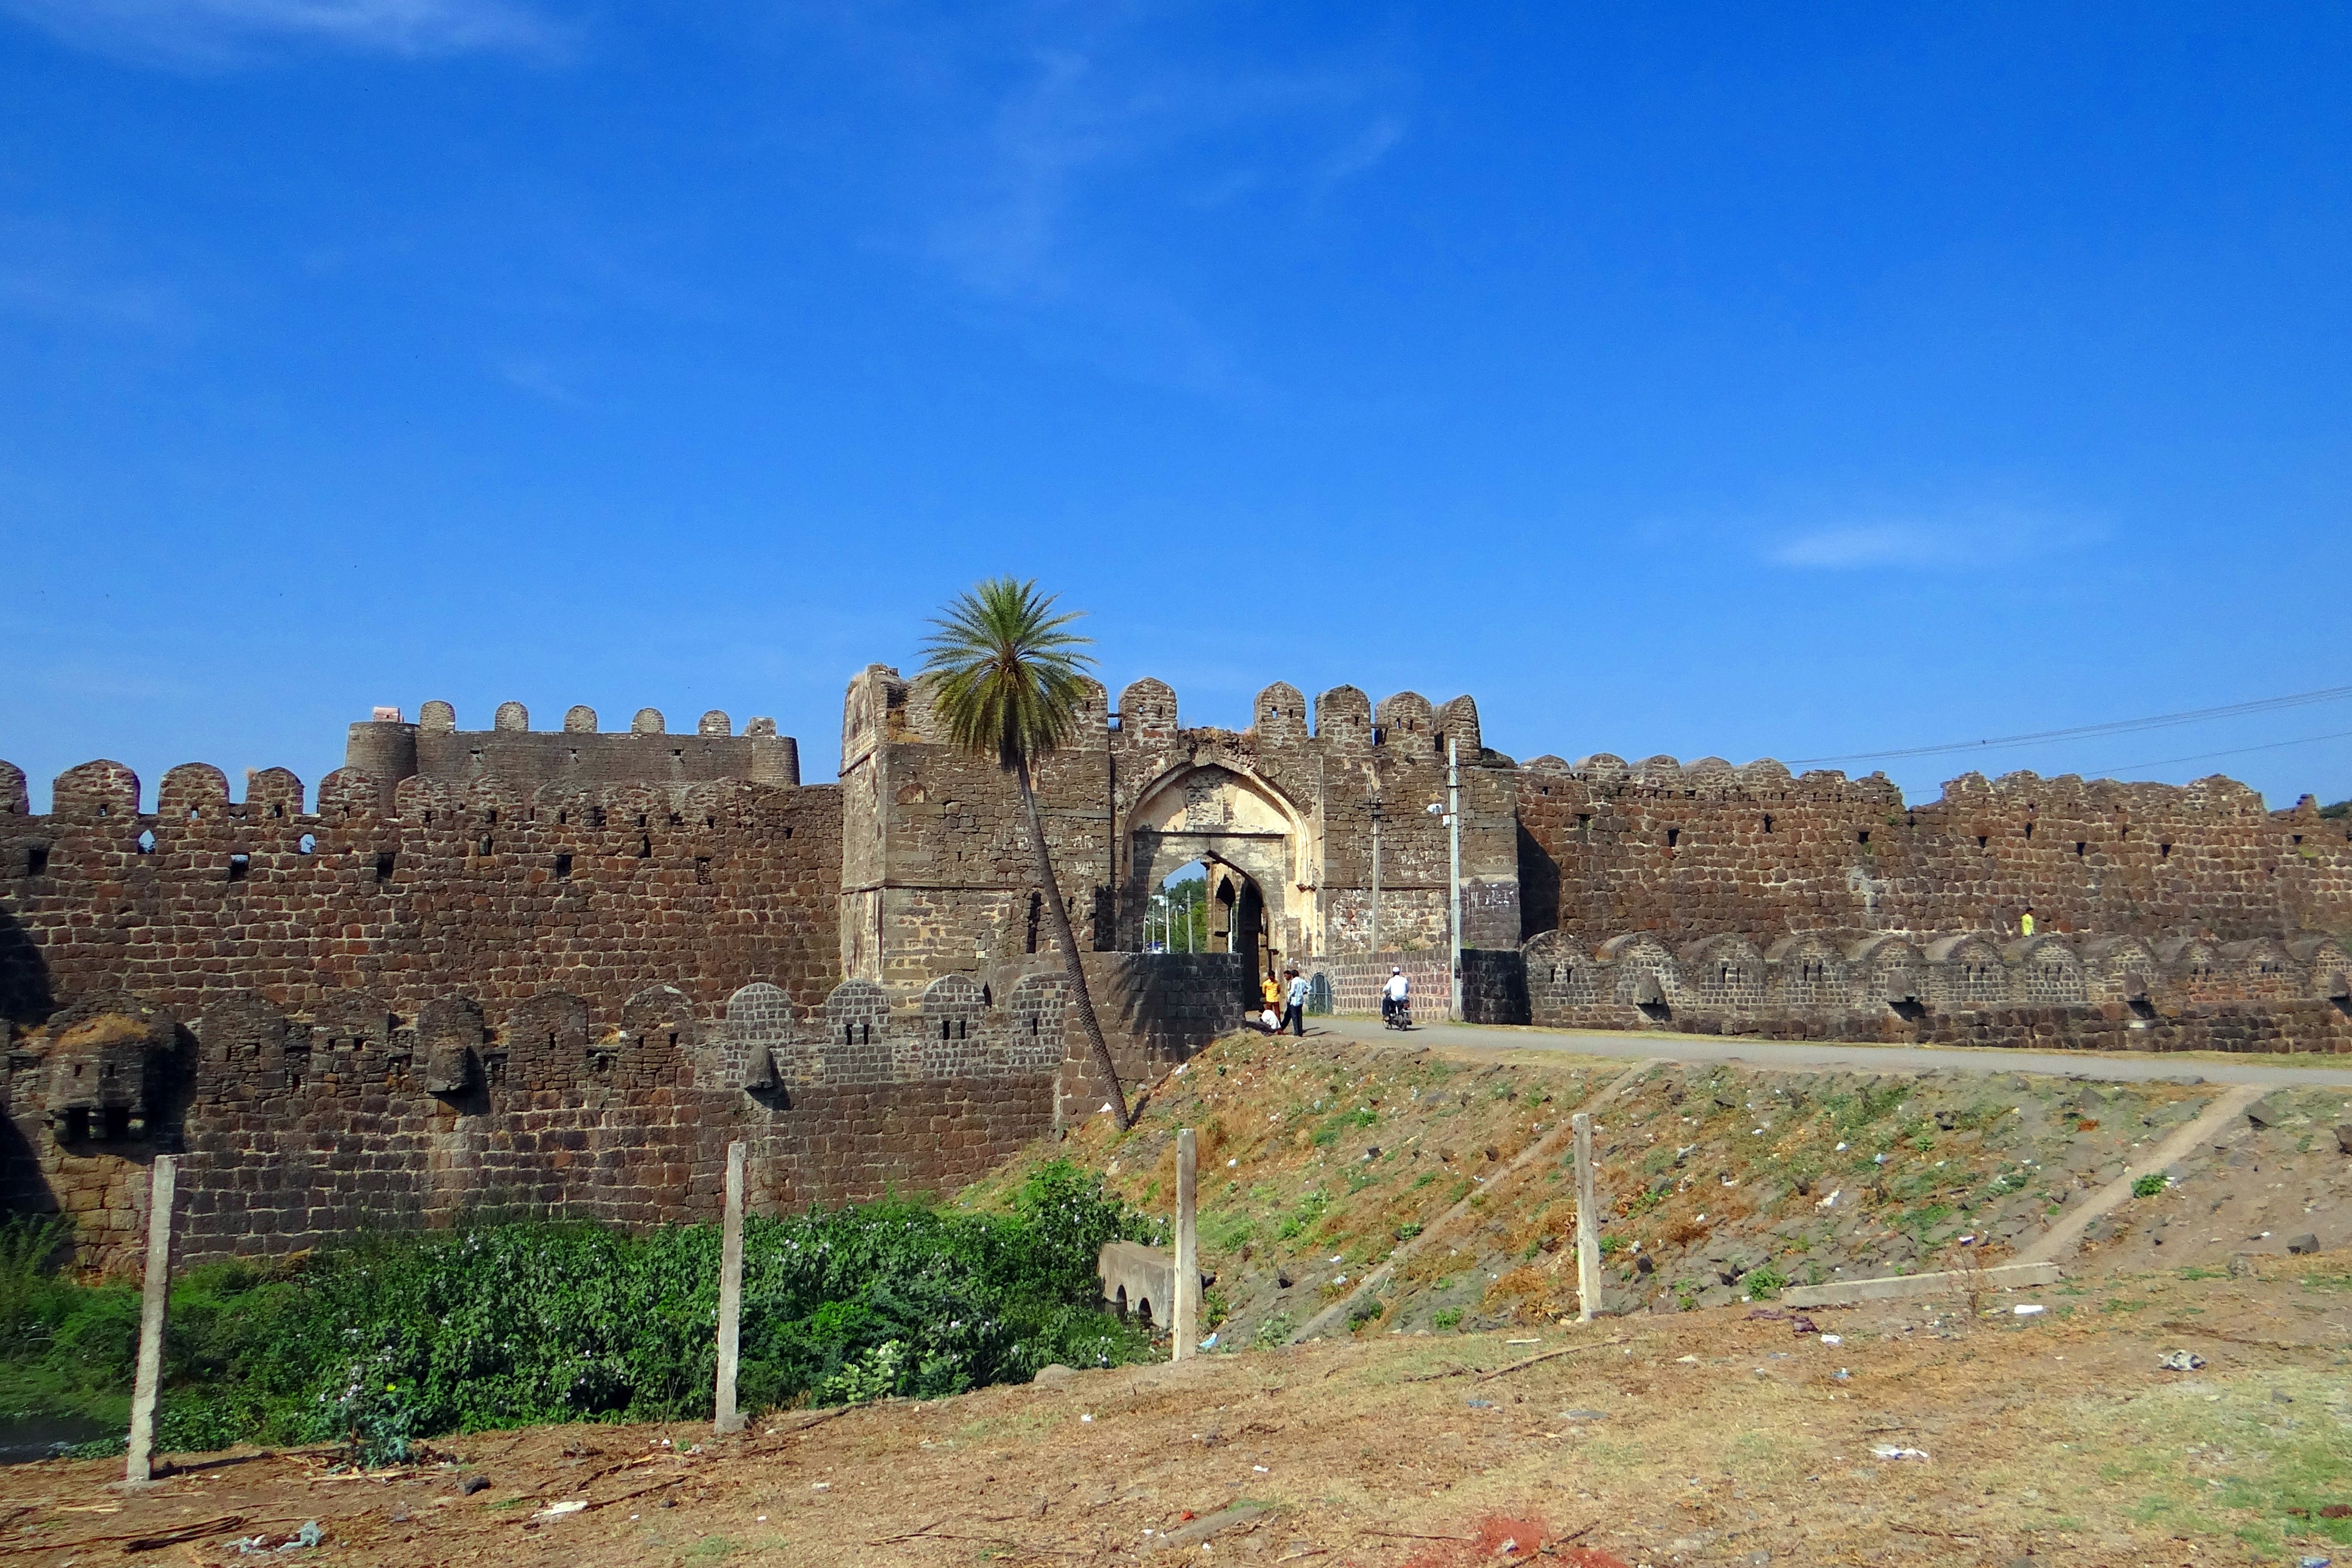
architecture, building, wall, village, entrance, castle, fortification, ruins, monastery, india, citadel, karnataka, archaeological site, unesco world heritage site, historic site, ancient history, gulbarga fort, bahmani dynasty, indo persian